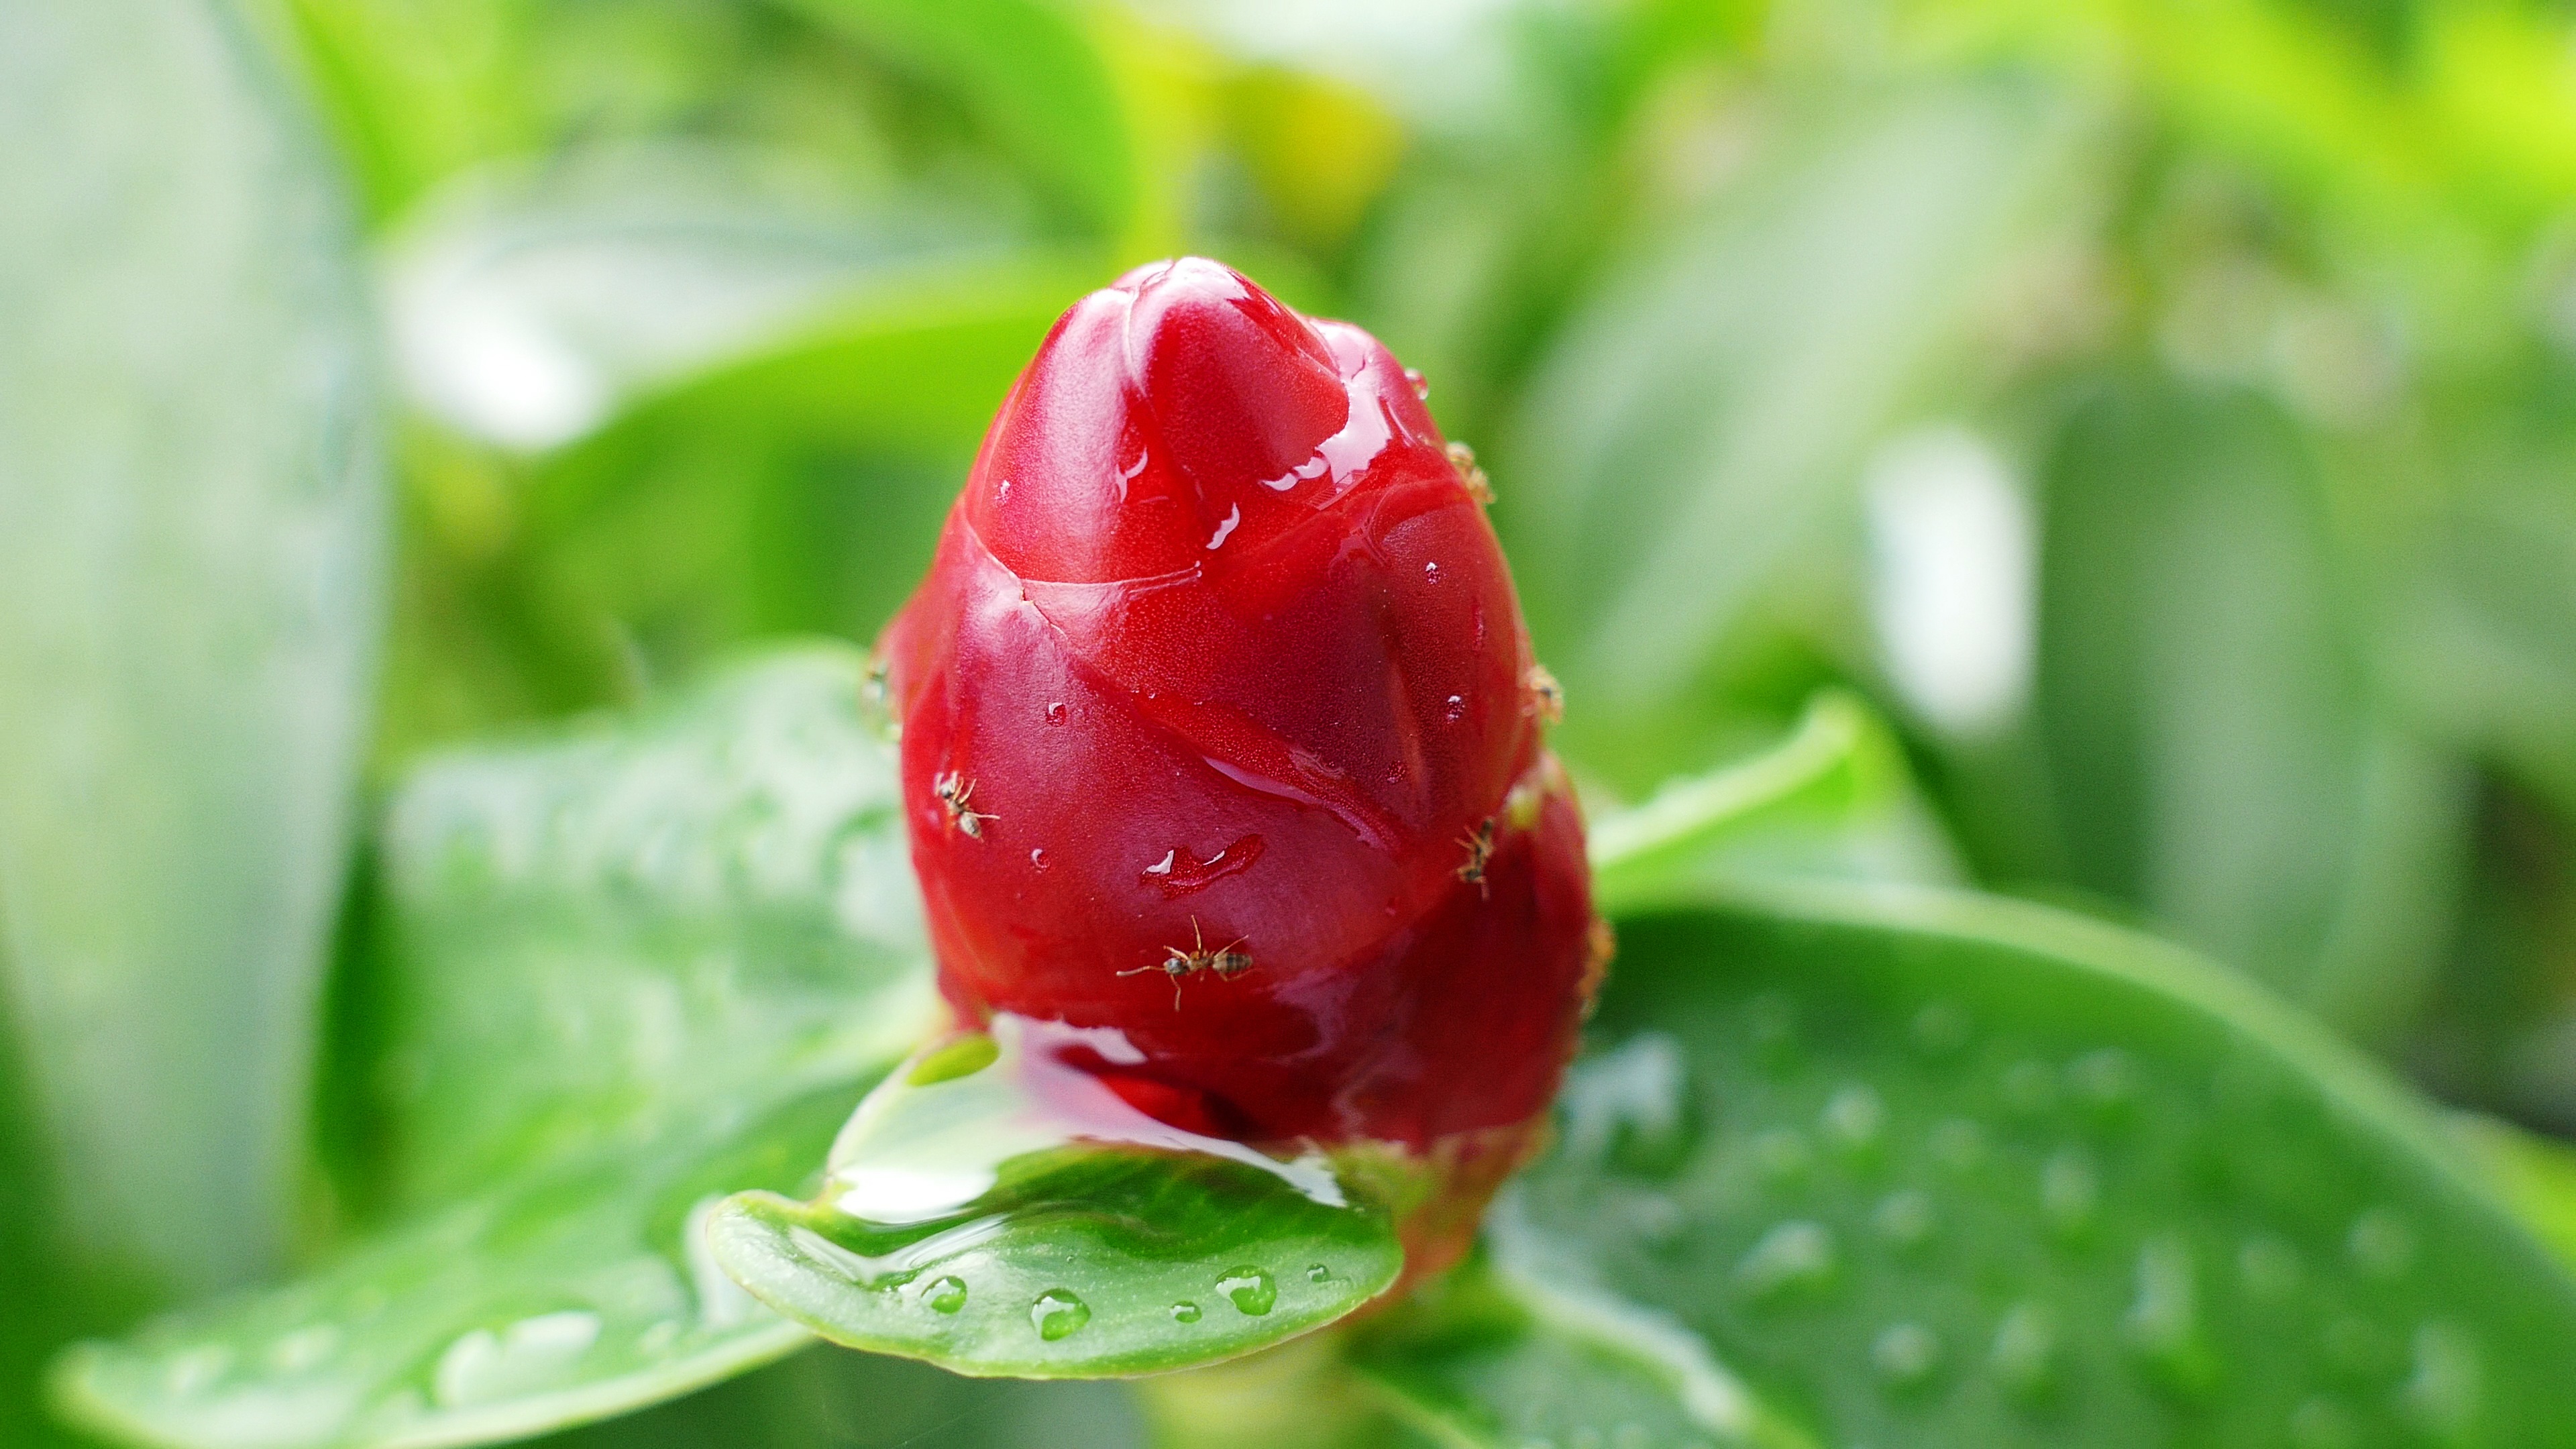
plant, leaf, flower, petal, tulip, green, red, botany, flora, close up, bud, macro photography, flowering plant, plant stem, land plant